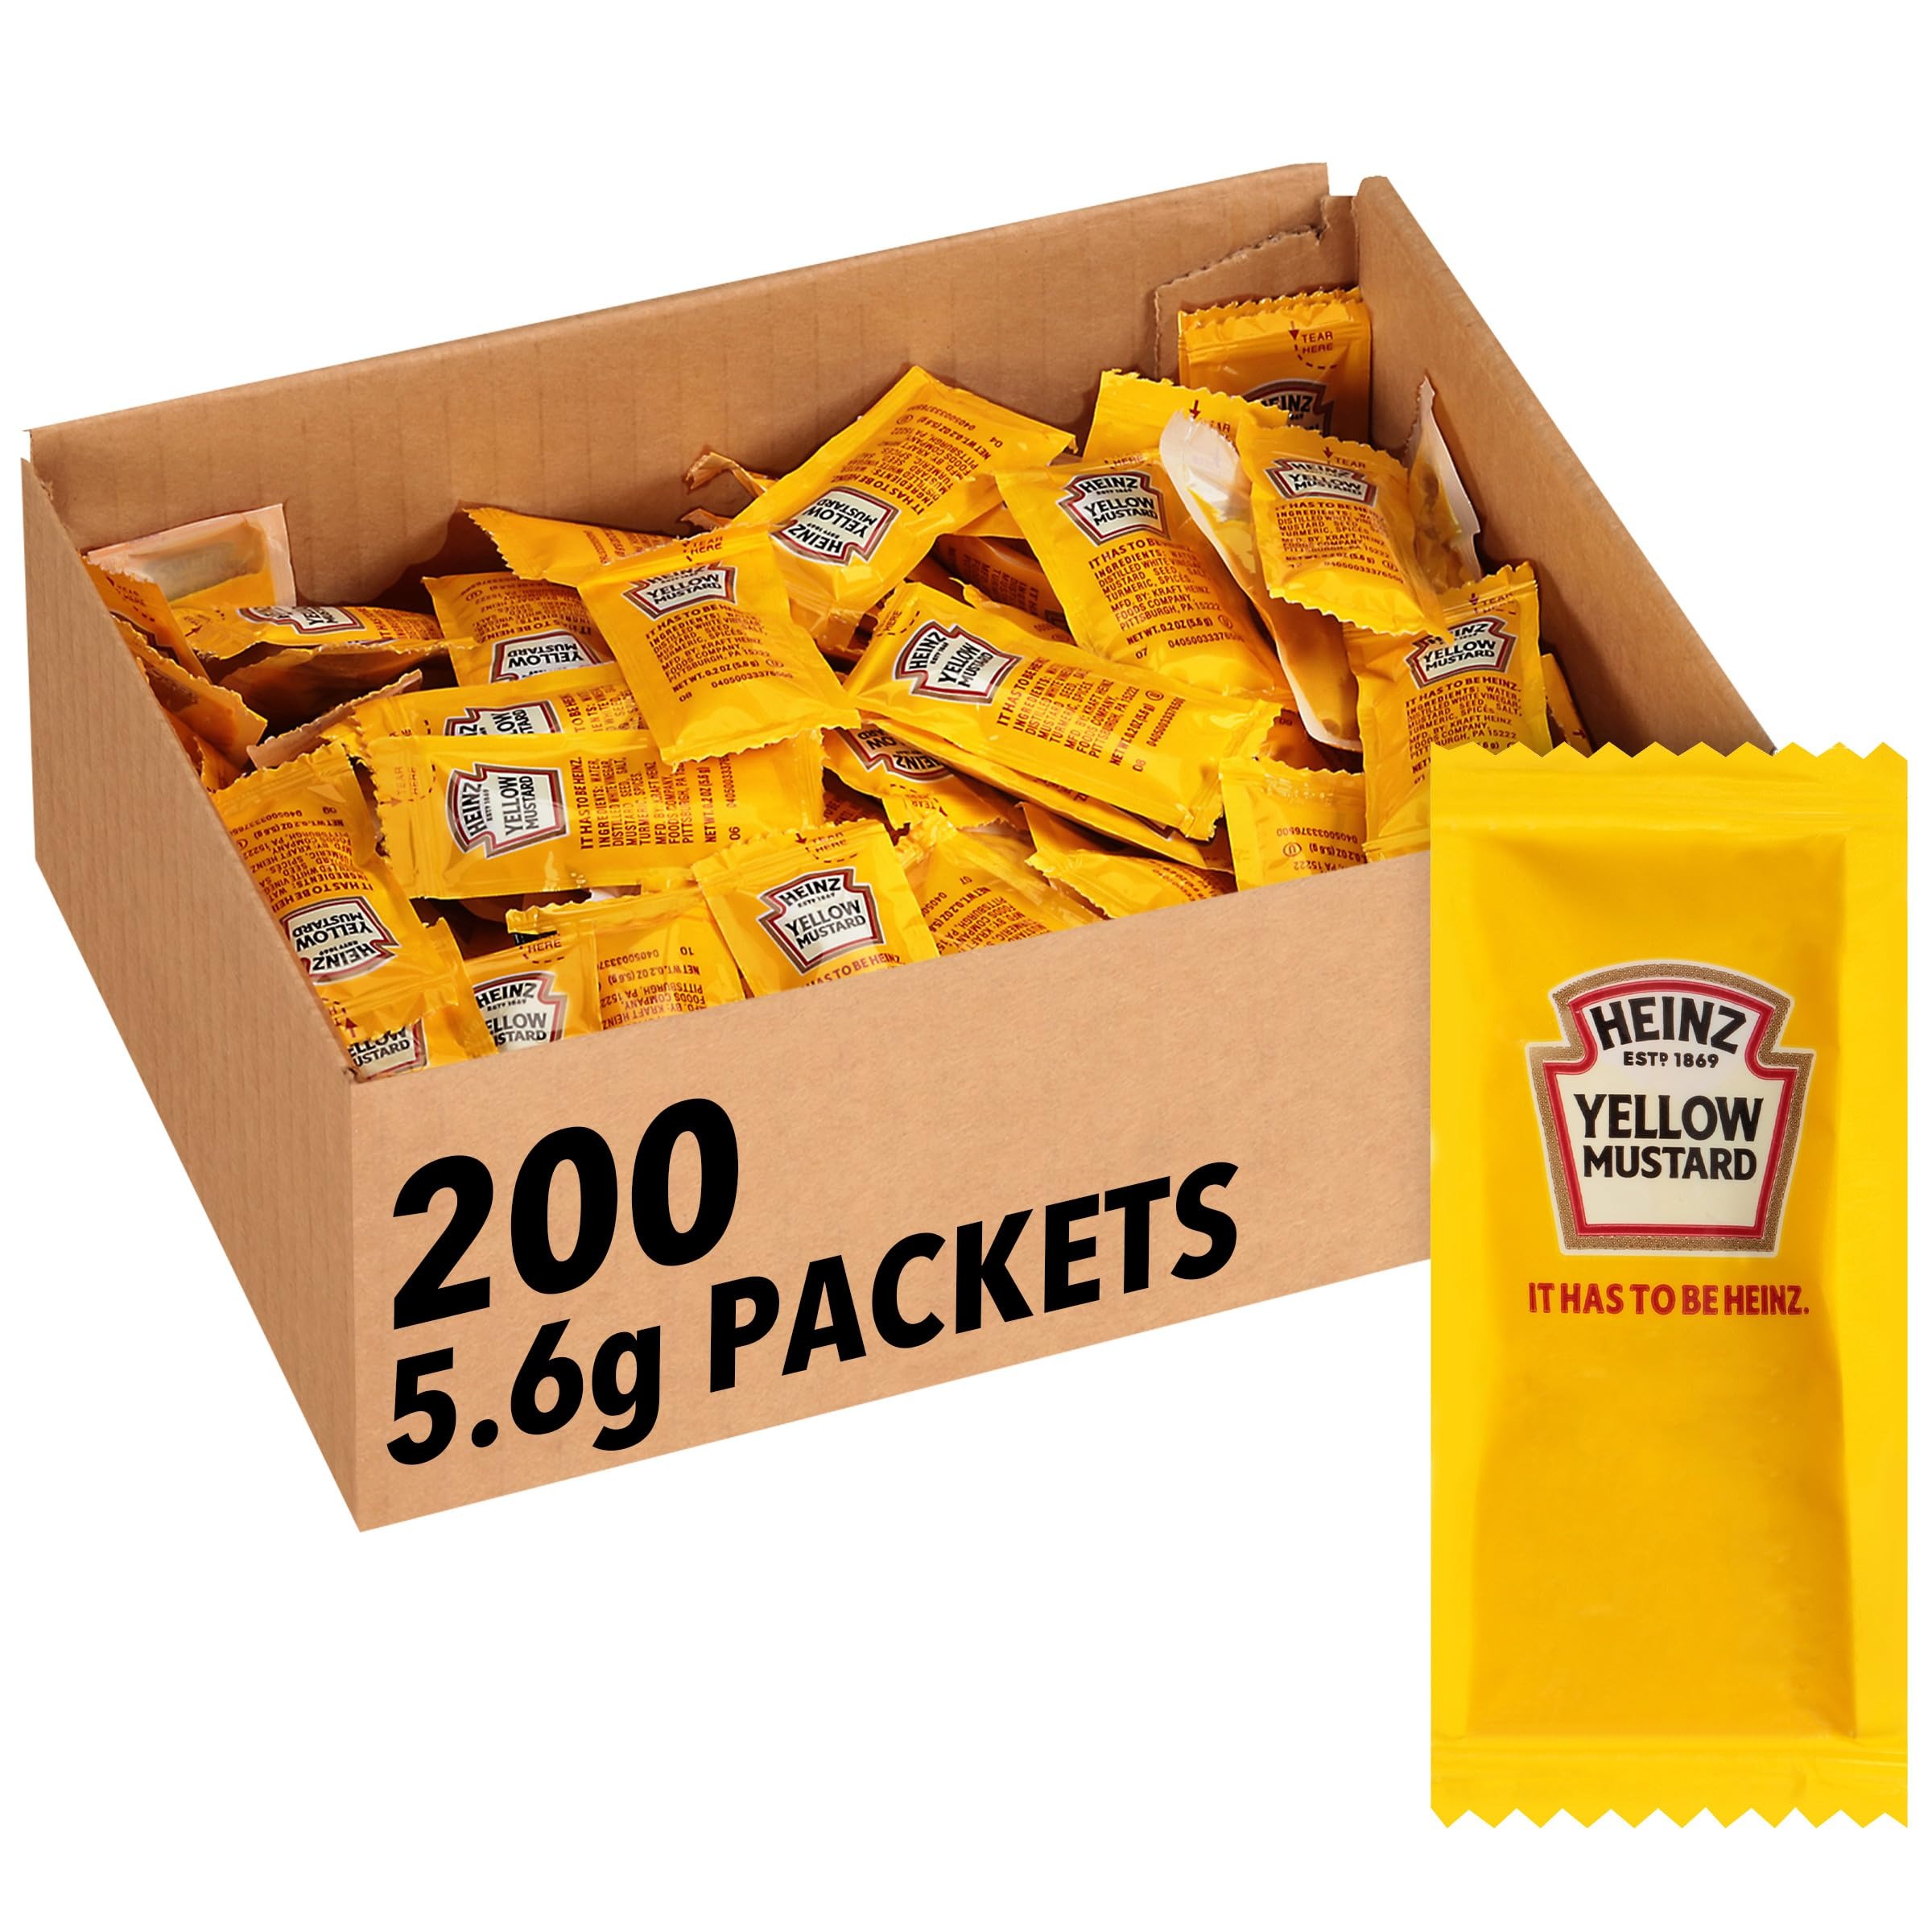
Item Name: Heinz Mild Mustard Single Serve Packet (0.2 oz Packets, Pack of 200)
Bullet Point 1: HEINZ YELLOW MUSTARD PACKETS: 200 0.2 oz single serve packets of Heinz Yellow Mustard
Bullet Point 2: NO ARTIFICIAL DYES, PRESERVATIVES OR FLAVORS: HEINZ Yellow Mustard contains no artificial dyes, no artificial preservatives and no artificial flavors
Bullet Point 3: THICK & RICH: Our mustard offers the thick and rich taste you expect from Heinz
Bullet Point 4: MADE WITH MUSTARD SEEDS: Made with finely milled mustard seeds and a secret blend of spices and vinegar for the same great flavor, time after time
Bullet Point 5: SERVED WITH MANY DISHES: Heinz Yellow Mustard is enjoyed with a wide variety of American cuisines
Bullet Point 6: GREAT FOR HOT DOGS, BURGERS & SANDWICHES: Our delicious yellow mustard elevates everything from hot dogs and burgers to your favorite deli sandwiches
Bullet Point 7: CERTIFIED KOSHER: Great for those keeping Kosher
Bullet Point 8: SINGLE-SERVE PACKETS: Packaged in single serve packets perfect for on-the-go use
Bullet Point 9: IDEAL FOR COMMERCIAL USE: Ideal for use in commercial kitchens, restaurants, fast food, takeout, food trucks, concessions and more
Value: 40.0
Unit: Ounce

Price: 19.195